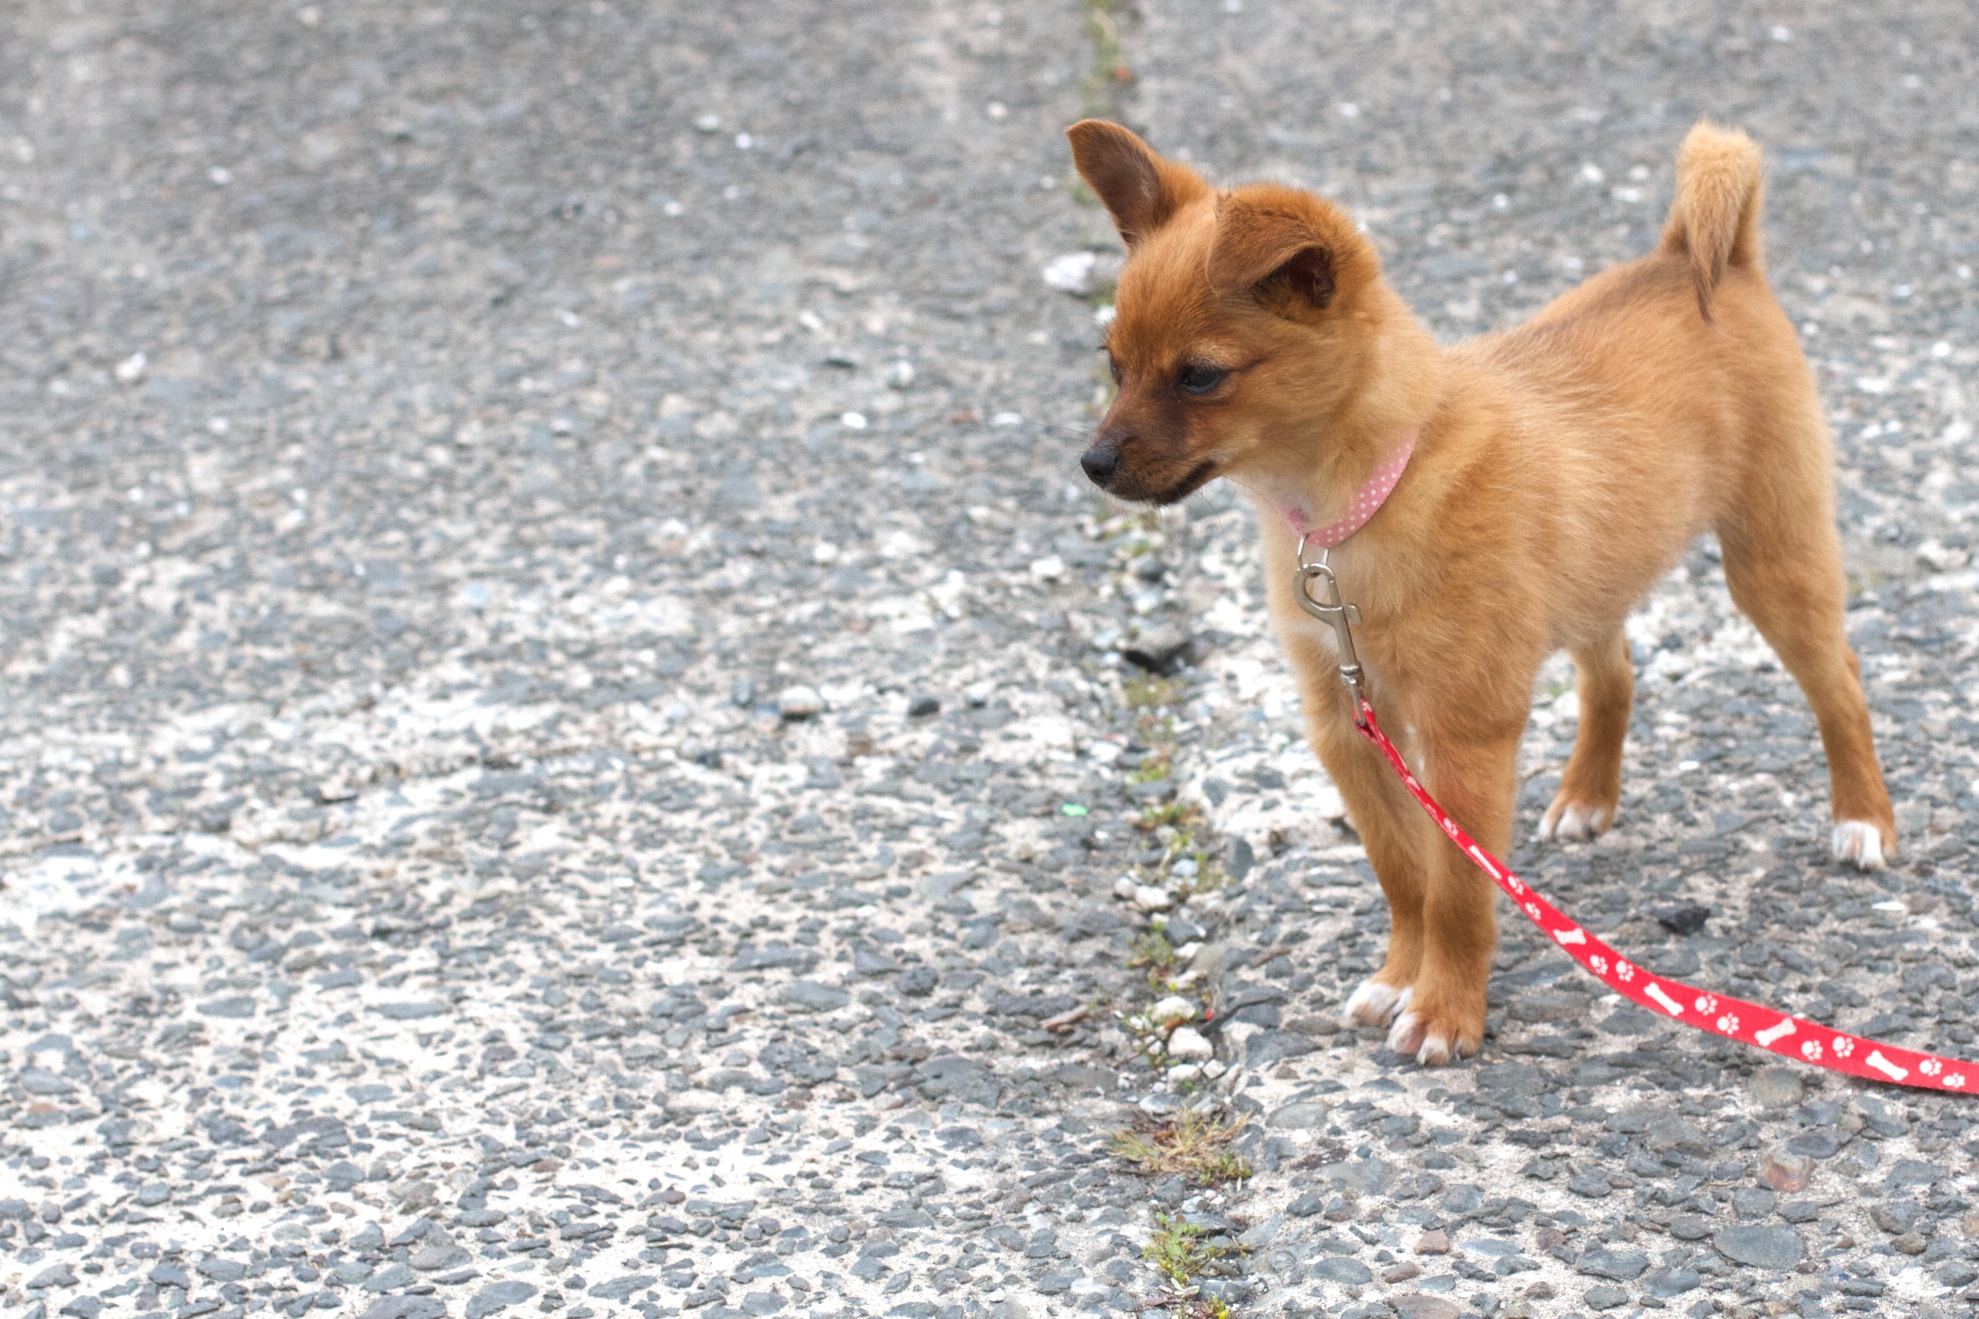
dog, mammal, vertebrate, dog breed, terrier, street dog, dog like mammal, carnivoran, dog breed group, finnish spitz